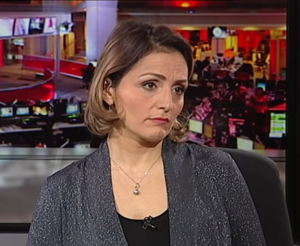
Farnaz Ghazizadeh, née le 3 décembre 1974 à Téhéran, est une journaliste et animatrice de télévision iranienne. Elle travaille depuis 1999 à la BBCPersian Television.